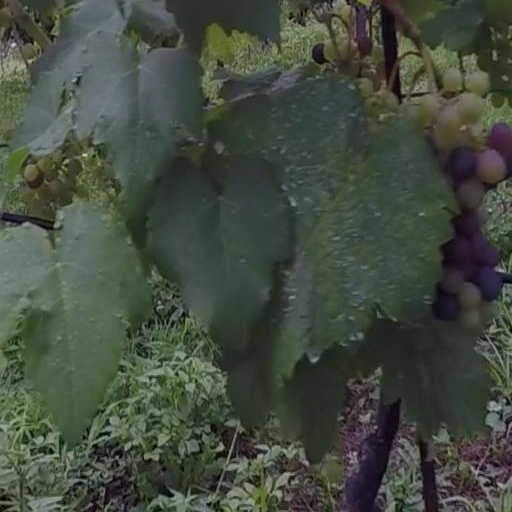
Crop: grape